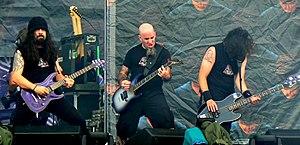
La liste des adaptations des œuvres de Stephen King recense les films, téléfilms, séries télévisées, bandes dessinées et œuvres théâtrales ou musicales adaptés de romans ou de nouvelles écrits par cet auteur.